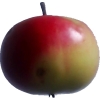
Label: Apple 11